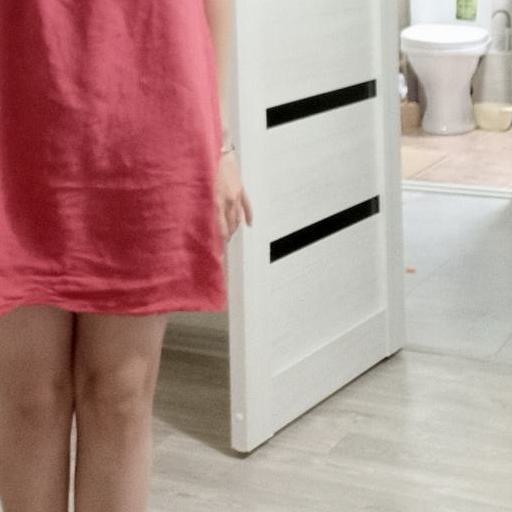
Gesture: no_gesture